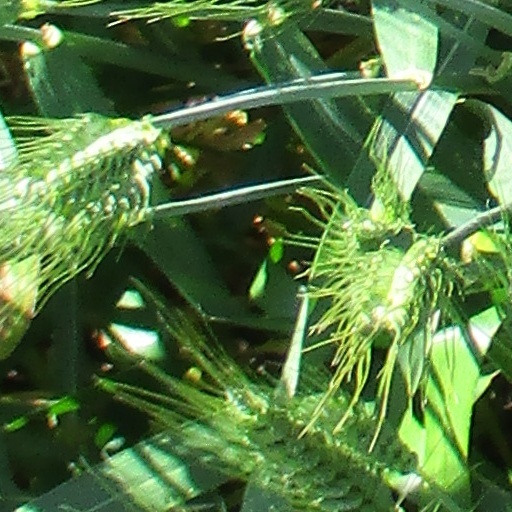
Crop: wheat